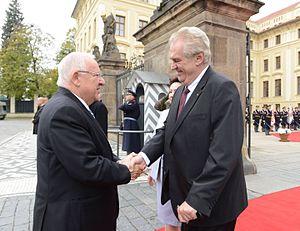
Miloš Zeman, né le 28 septembre 1944 à Kolín, est un homme d'État tchèque, président du gouvernement de 1998 à 2002 et président de la République depuis 2013.